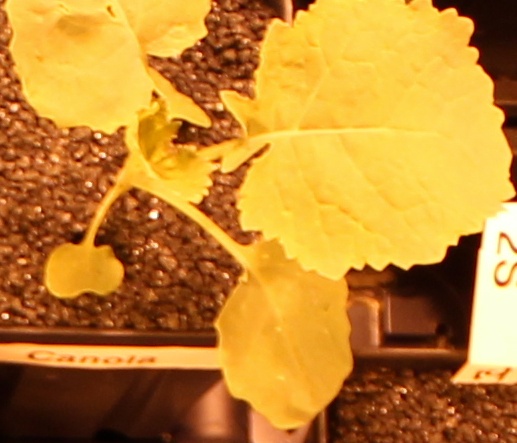
Label: Canola